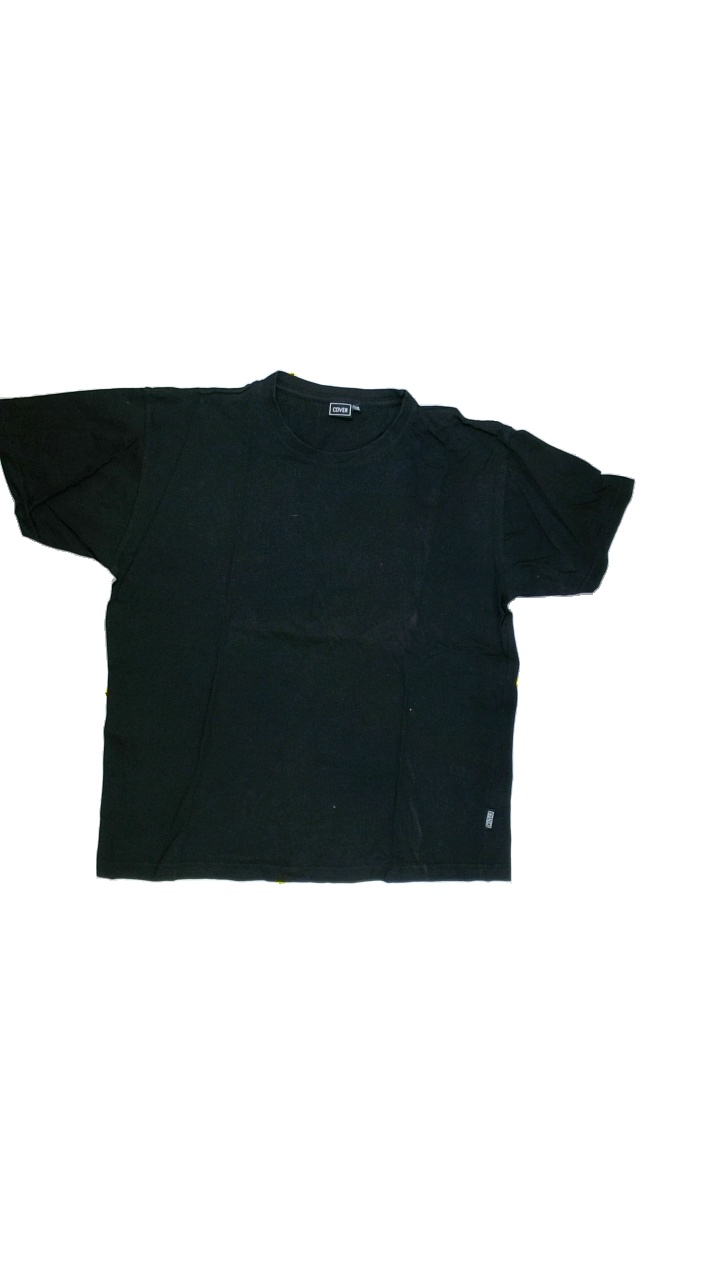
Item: T-shirt (Men)
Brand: Cover
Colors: Black
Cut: Regular, C-collar
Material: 100%cotton
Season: Autumn
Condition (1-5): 2
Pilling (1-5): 4
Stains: Minor
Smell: Minor
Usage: Export
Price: <50